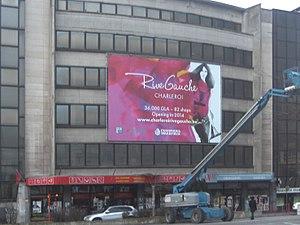
Rive gauche (Charleroi) - affiche d'annonce
Rive gauche est un centre commercial situé sur la Place Verte à Charleroi, quartier Ville Basse depuis mars 2017.